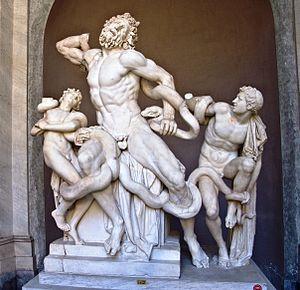
Laocoon et ses fils, également connu comme le Groupe du Laocoon. Marbre, copie d'un original de 200 av. J.-C. environ.
La Commission pontificale pour le patrimoine culturel de l'Église est une institution de la Curie romaine, gardienne du patrimoine historique et artistique de l'Église. Ce qui comprend des œuvres d'art, des documents historiques et des livres conservés dans les musées, les bibliothèques et les archives.